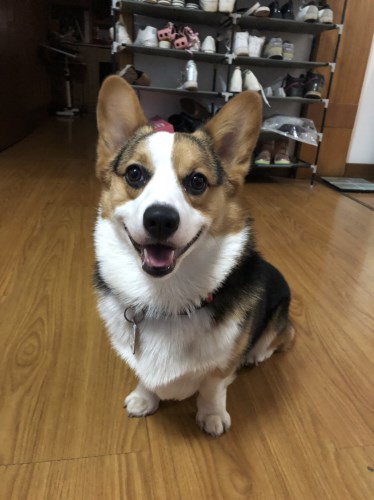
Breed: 2909-n000116-Cardigan